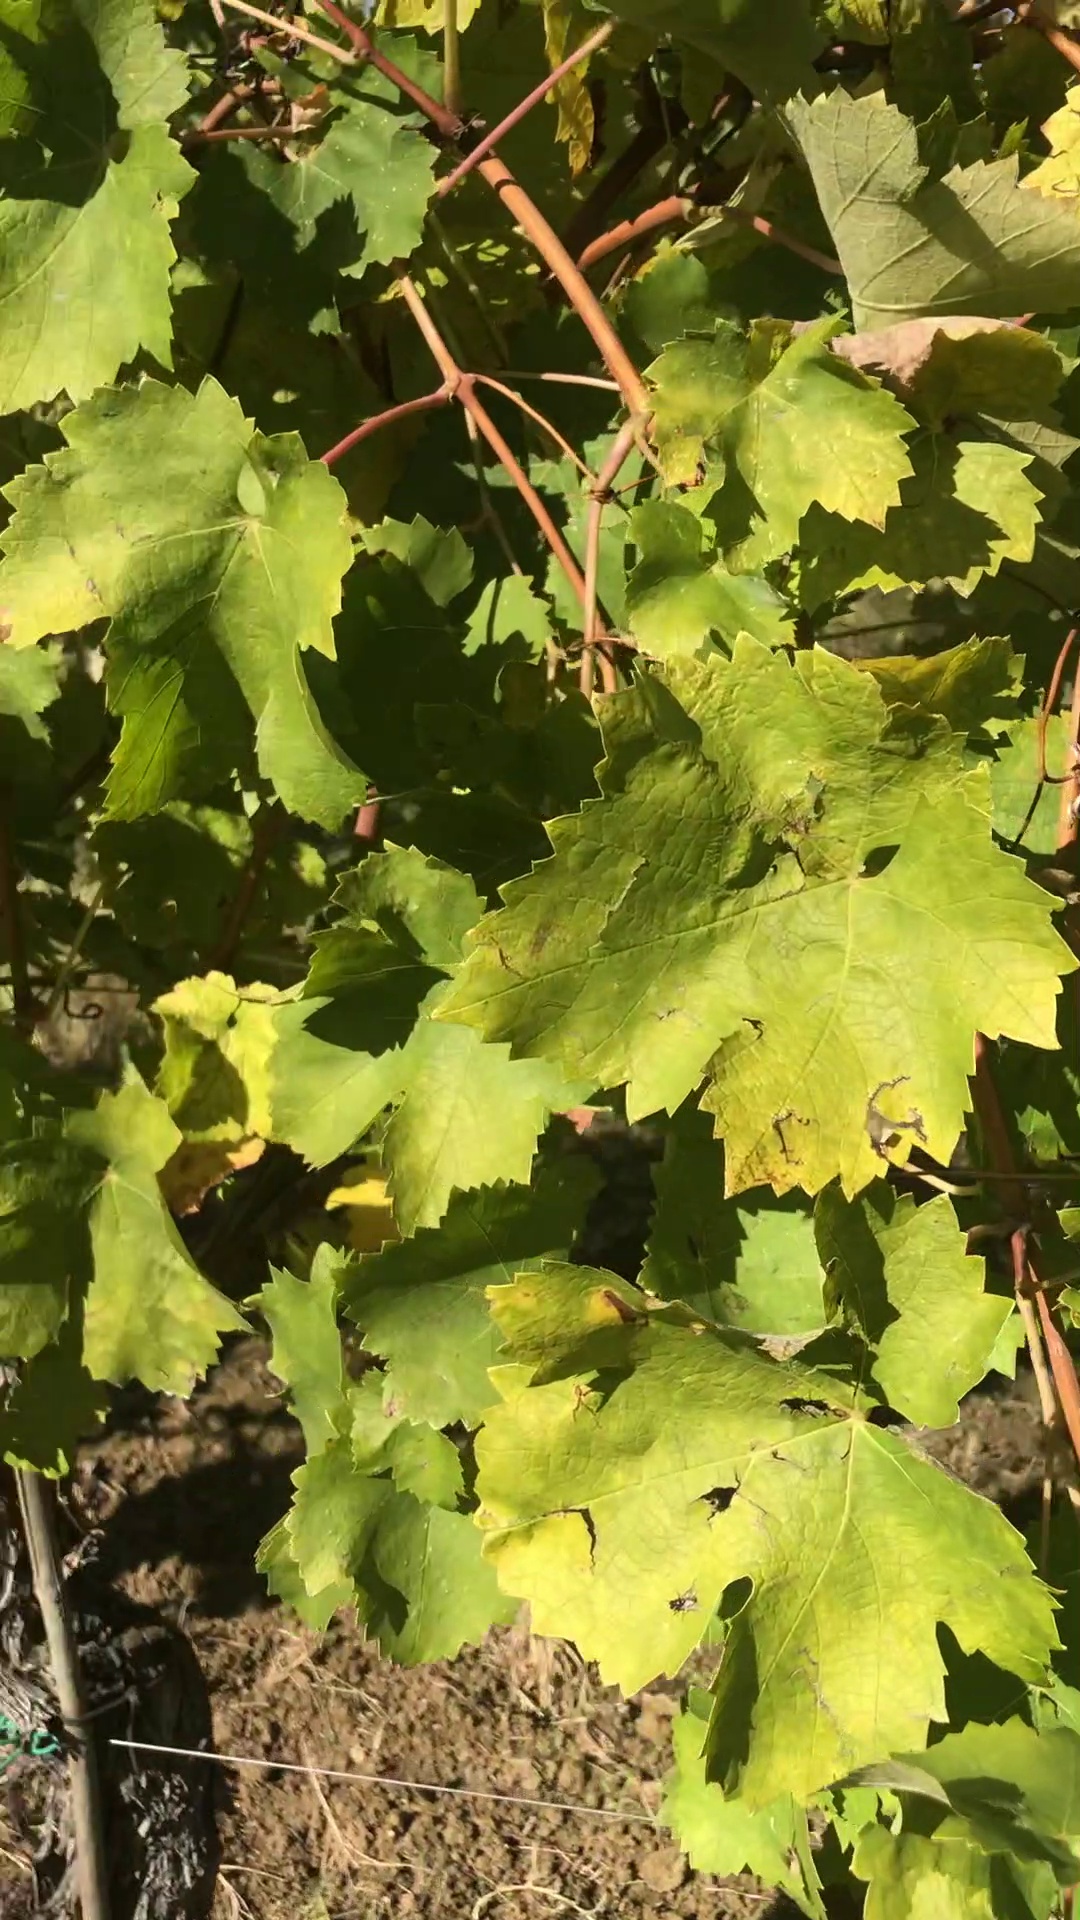
Label: healthy